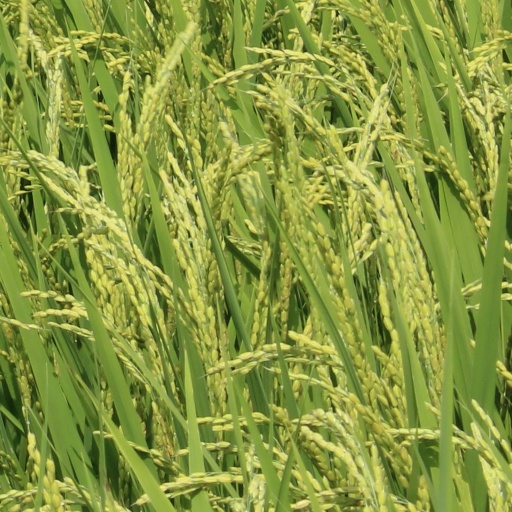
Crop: rice